OpenVMS

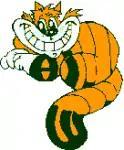
"Albert the Cheshire Cat" mascot for VAX/VMS, used by the DECUS VAX SIG

By the early 1980s VAX/VMS was very successful in the market. Although created on Unix on DEC systems, Ingres ported to VMS believing that doing so was necessary for commercial success. Demand for the VMS version was so much greater that the company neglected the Unix version. A number of distributions of VAX/VMS were created: